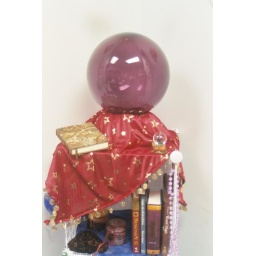
Garden Gazing Ball used as a crystal ball in my office Halloween theme